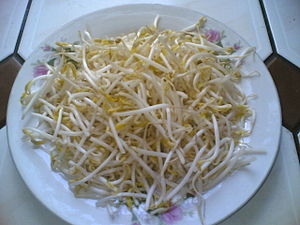
Mungbønne
Mungbønne, også skrevet Mung-Bønne, er en enårig, urteagtig plante med en opret, stærkt forgrenet vækst. Visse af sorterne har derimod en krybende eller slyngende vækst. Frøene, mungbønner, er en del af den lokale basisføde i hele Sydøstasien. Desuden fremstilles nudler af det pulveriserede mel, og endelig spises mungbønner som "bønnespirer".